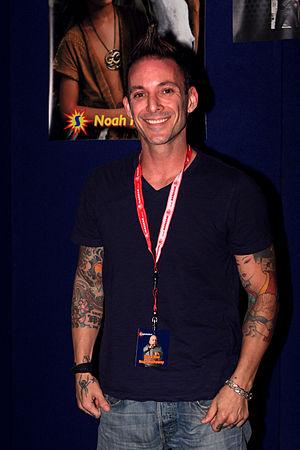
Noah Hathaway est un acteur américain, né le 13 novembre 1971, à Los Angeles. Il est particulièrement connu pour avoir interprété le rôle d'Atreyu dans L'Histoire sans fin pour lequel il a acquis pendant quelque temps un statut d'idole des jeunes, surtout en Allemagne, ainsi que pour le rôle de Boxey dans la série Galactica. Depuis 1986, il se consacre surtout au théâtre.